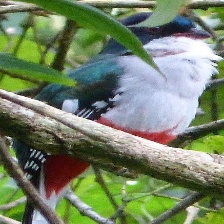
Species: CUBAN TROGON
Scientific name: PRIOTELUS TEMNURUS